Venmo

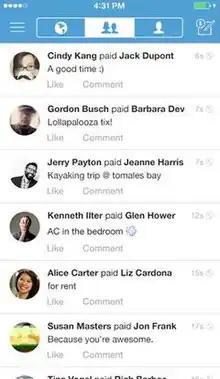
Social feed of transactions on Venmo

Venmo includes social networking interaction; it was created so friends could quickly split bills, such as for movies, dinner, rent, or tickets. When a user makes a payment, the transaction details (excluding the payment amount) can be "shared", either publicly or with the user's network of friends, on the user's "news feed", like a social media feed.